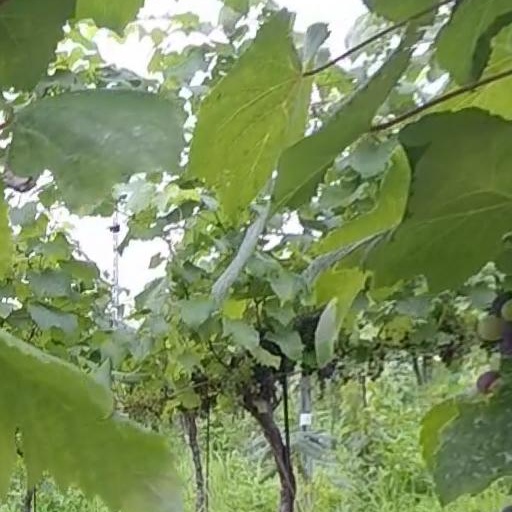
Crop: grape